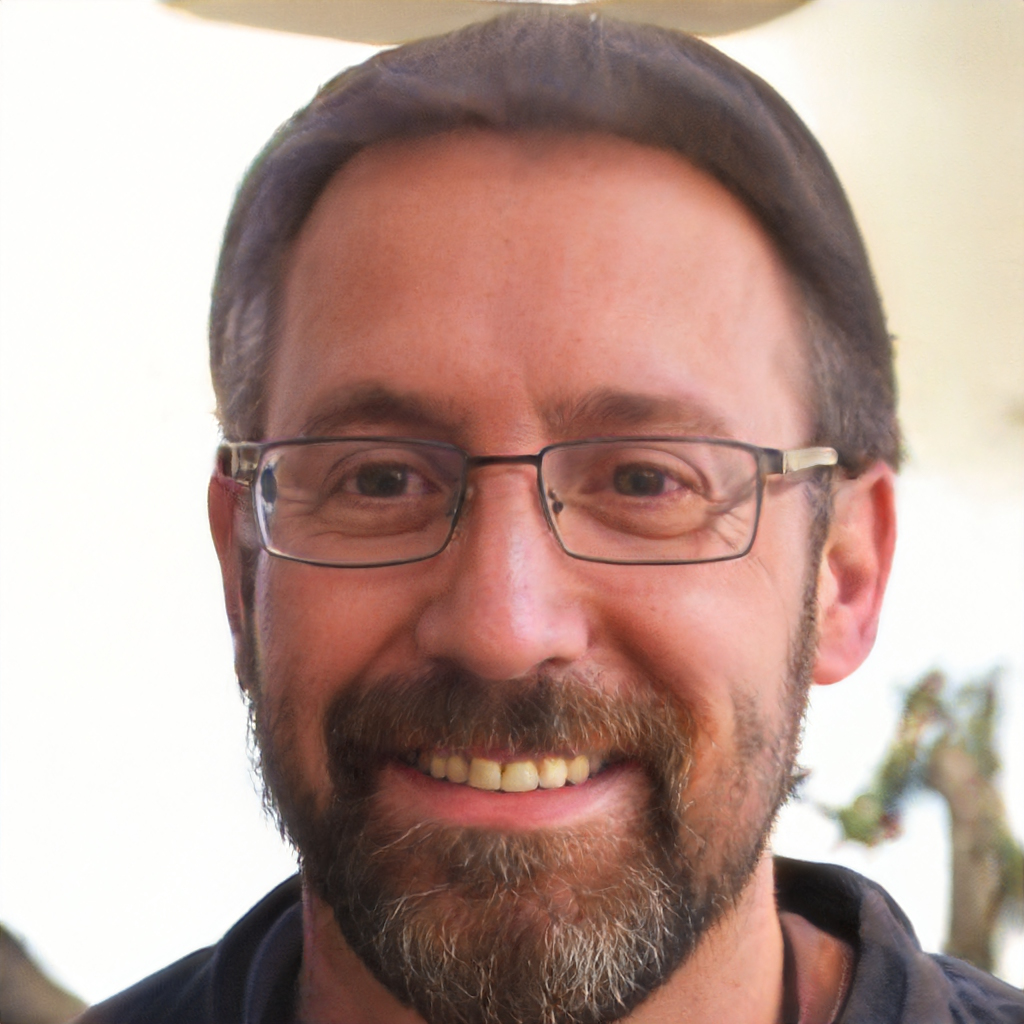
Label: Colored